Dr. Willard Van Orsdel King House

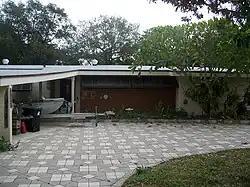

The Dr. Willard Van Orsdel King House is an historic U.S. home in Fort Lauderdale, Florida. It is located at 1336 Seabreeze Boulevard. It was built in 1951 and is an architectural example of the Mid-century modern design movement. On February 21, 2006, it was added to the U.S. National Register of Historic Places.